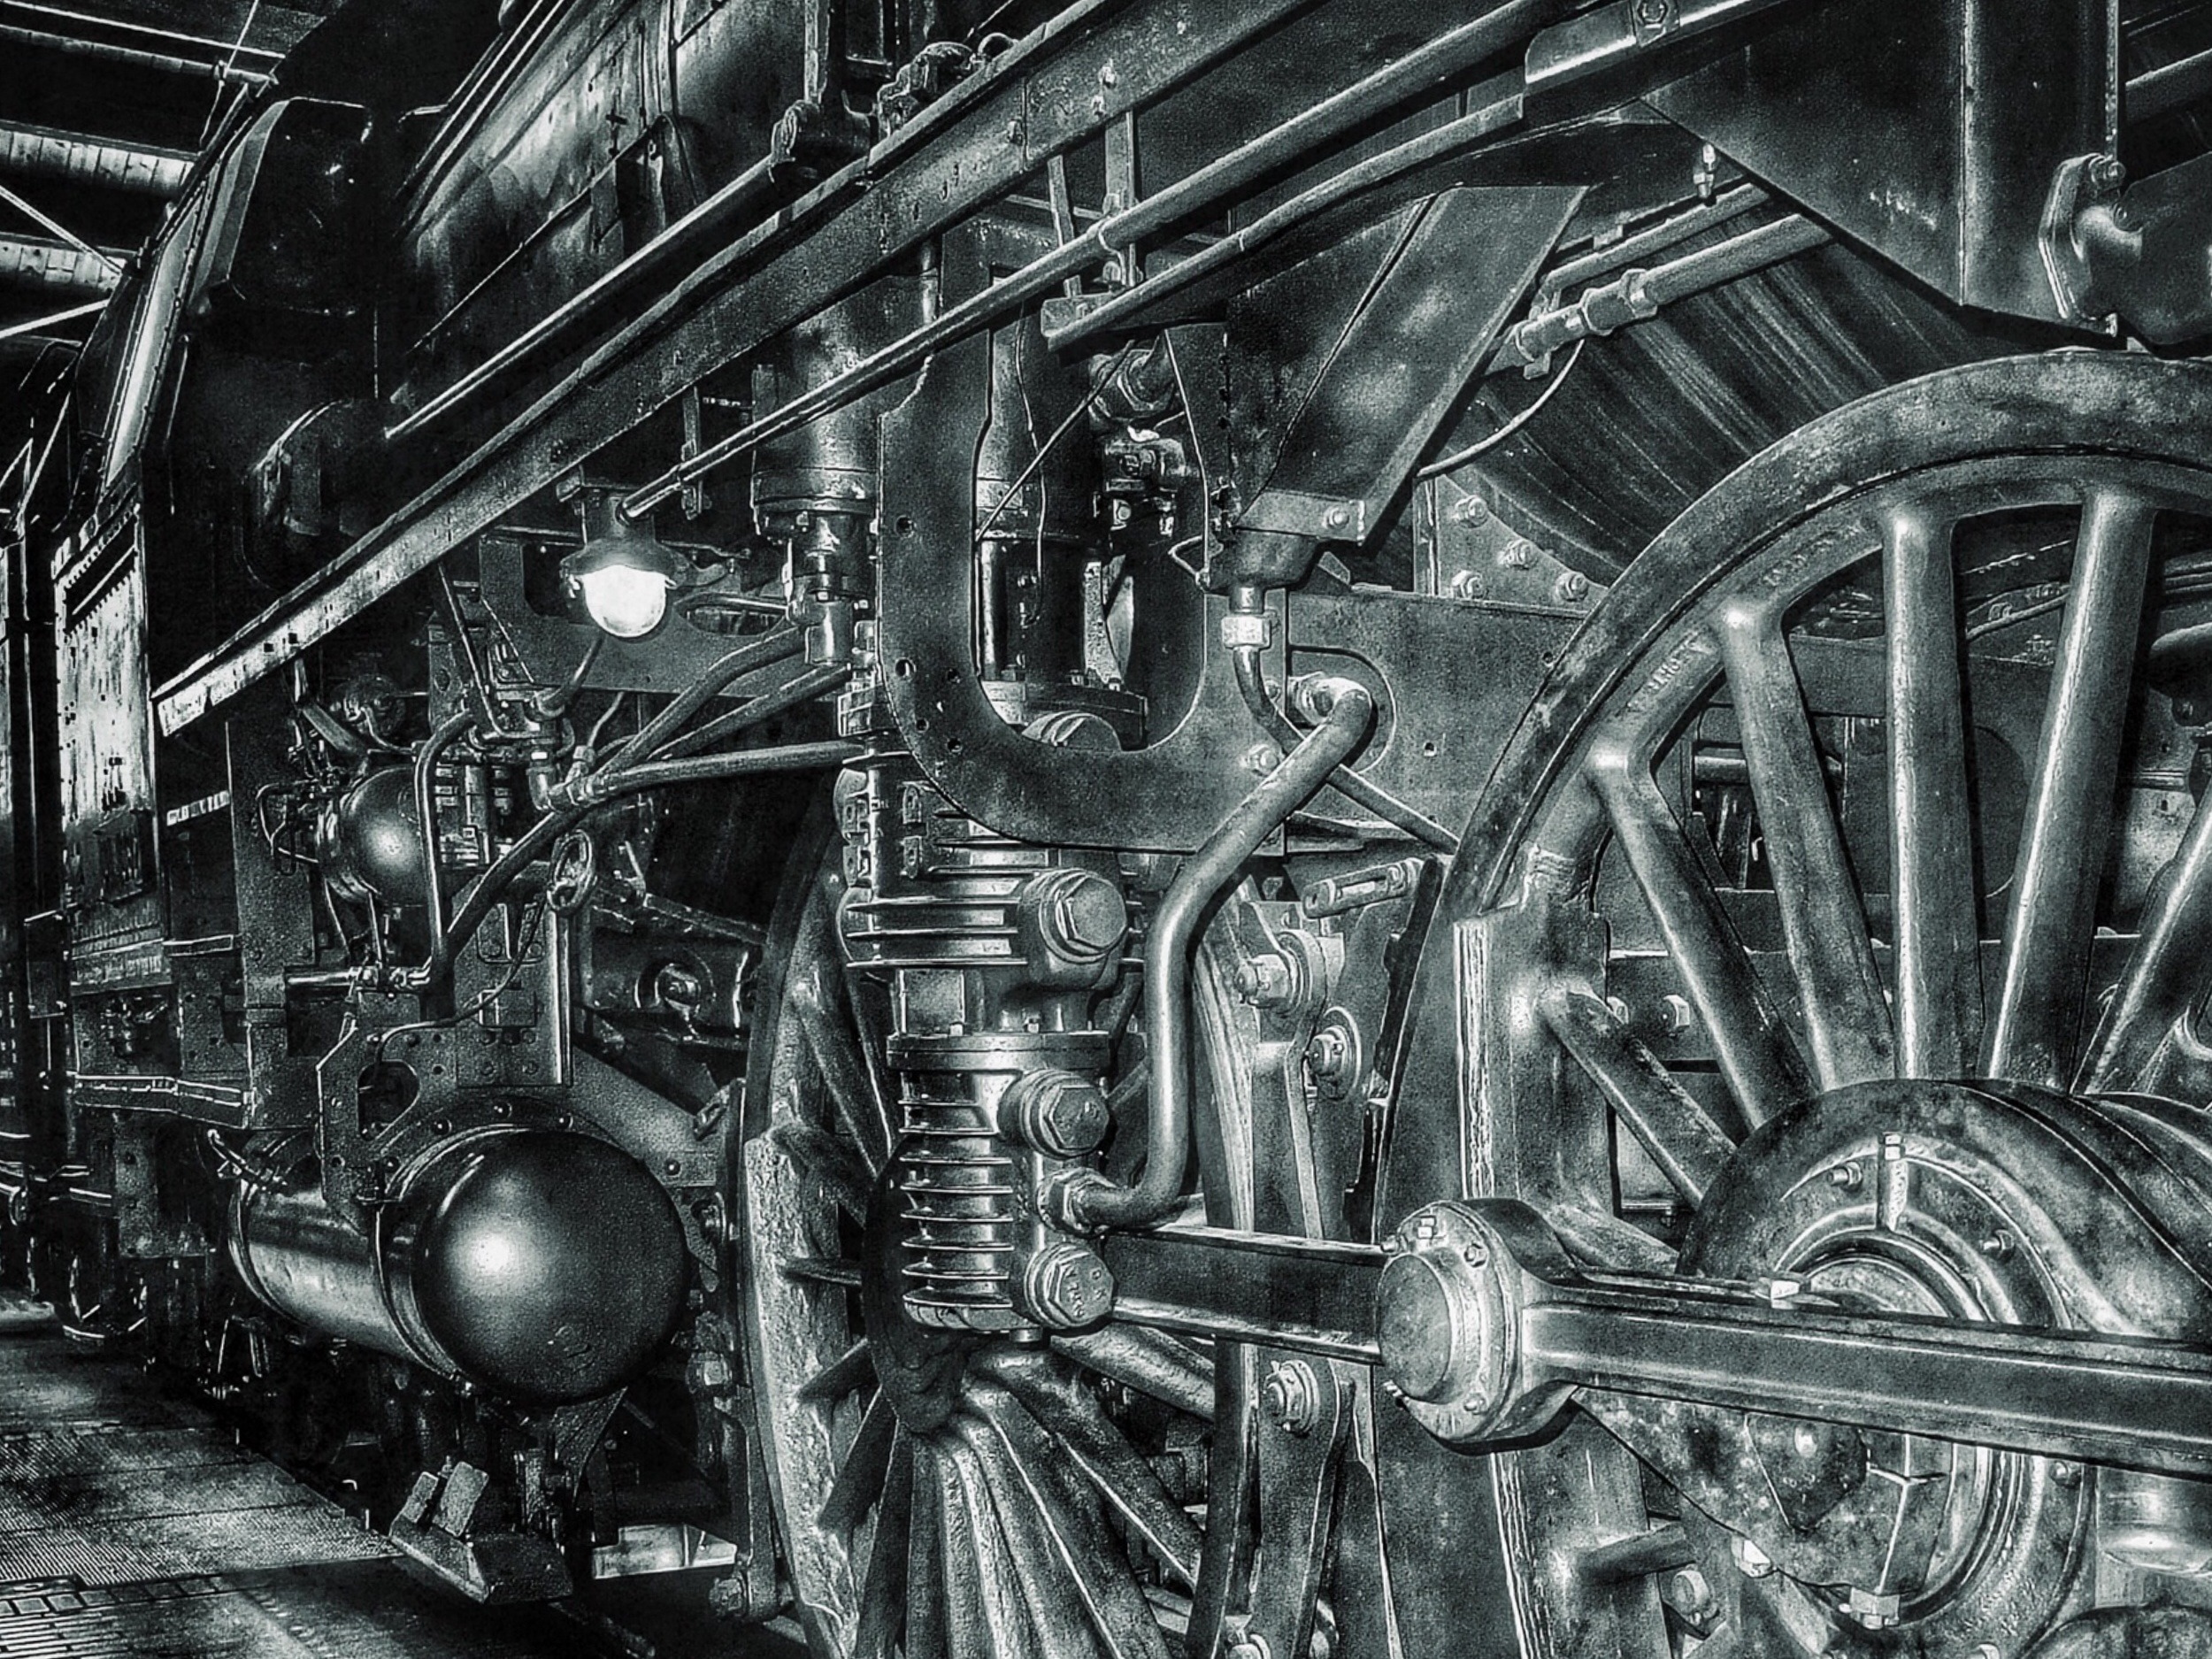
black and white, railway, steam, vehicle, monochrome, art, locomotive, sketch, drawing, engine, force, steam locomotive, monochrome photography, aircraft engine